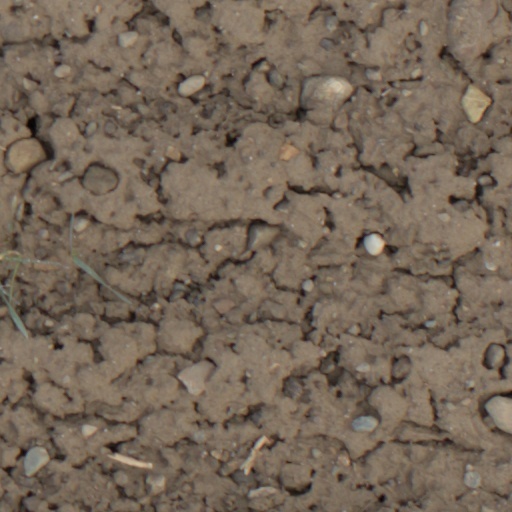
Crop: wheat